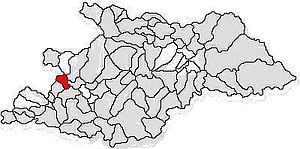
Ardusat est une commune roumaine du județ de Maramureș, dans la région historique de Transylvanie et dans la région de développement du Nord-Ouest.